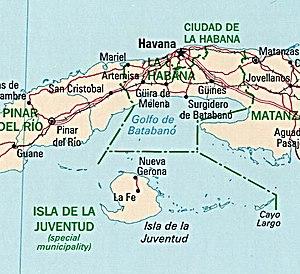
L’île de la Jeunesse est la plus grande île cubaine après l'île de Cuba, et la sixième plus grande des Caraïbes. Comme c'est depuis 1830 un lieu de détention et de relégation et le site de la prison de Presidio Modelo, elle est considérée comme une municipalité spéciale administrée directement par le gouvernement central de Cuba, et non comme une province du pays.